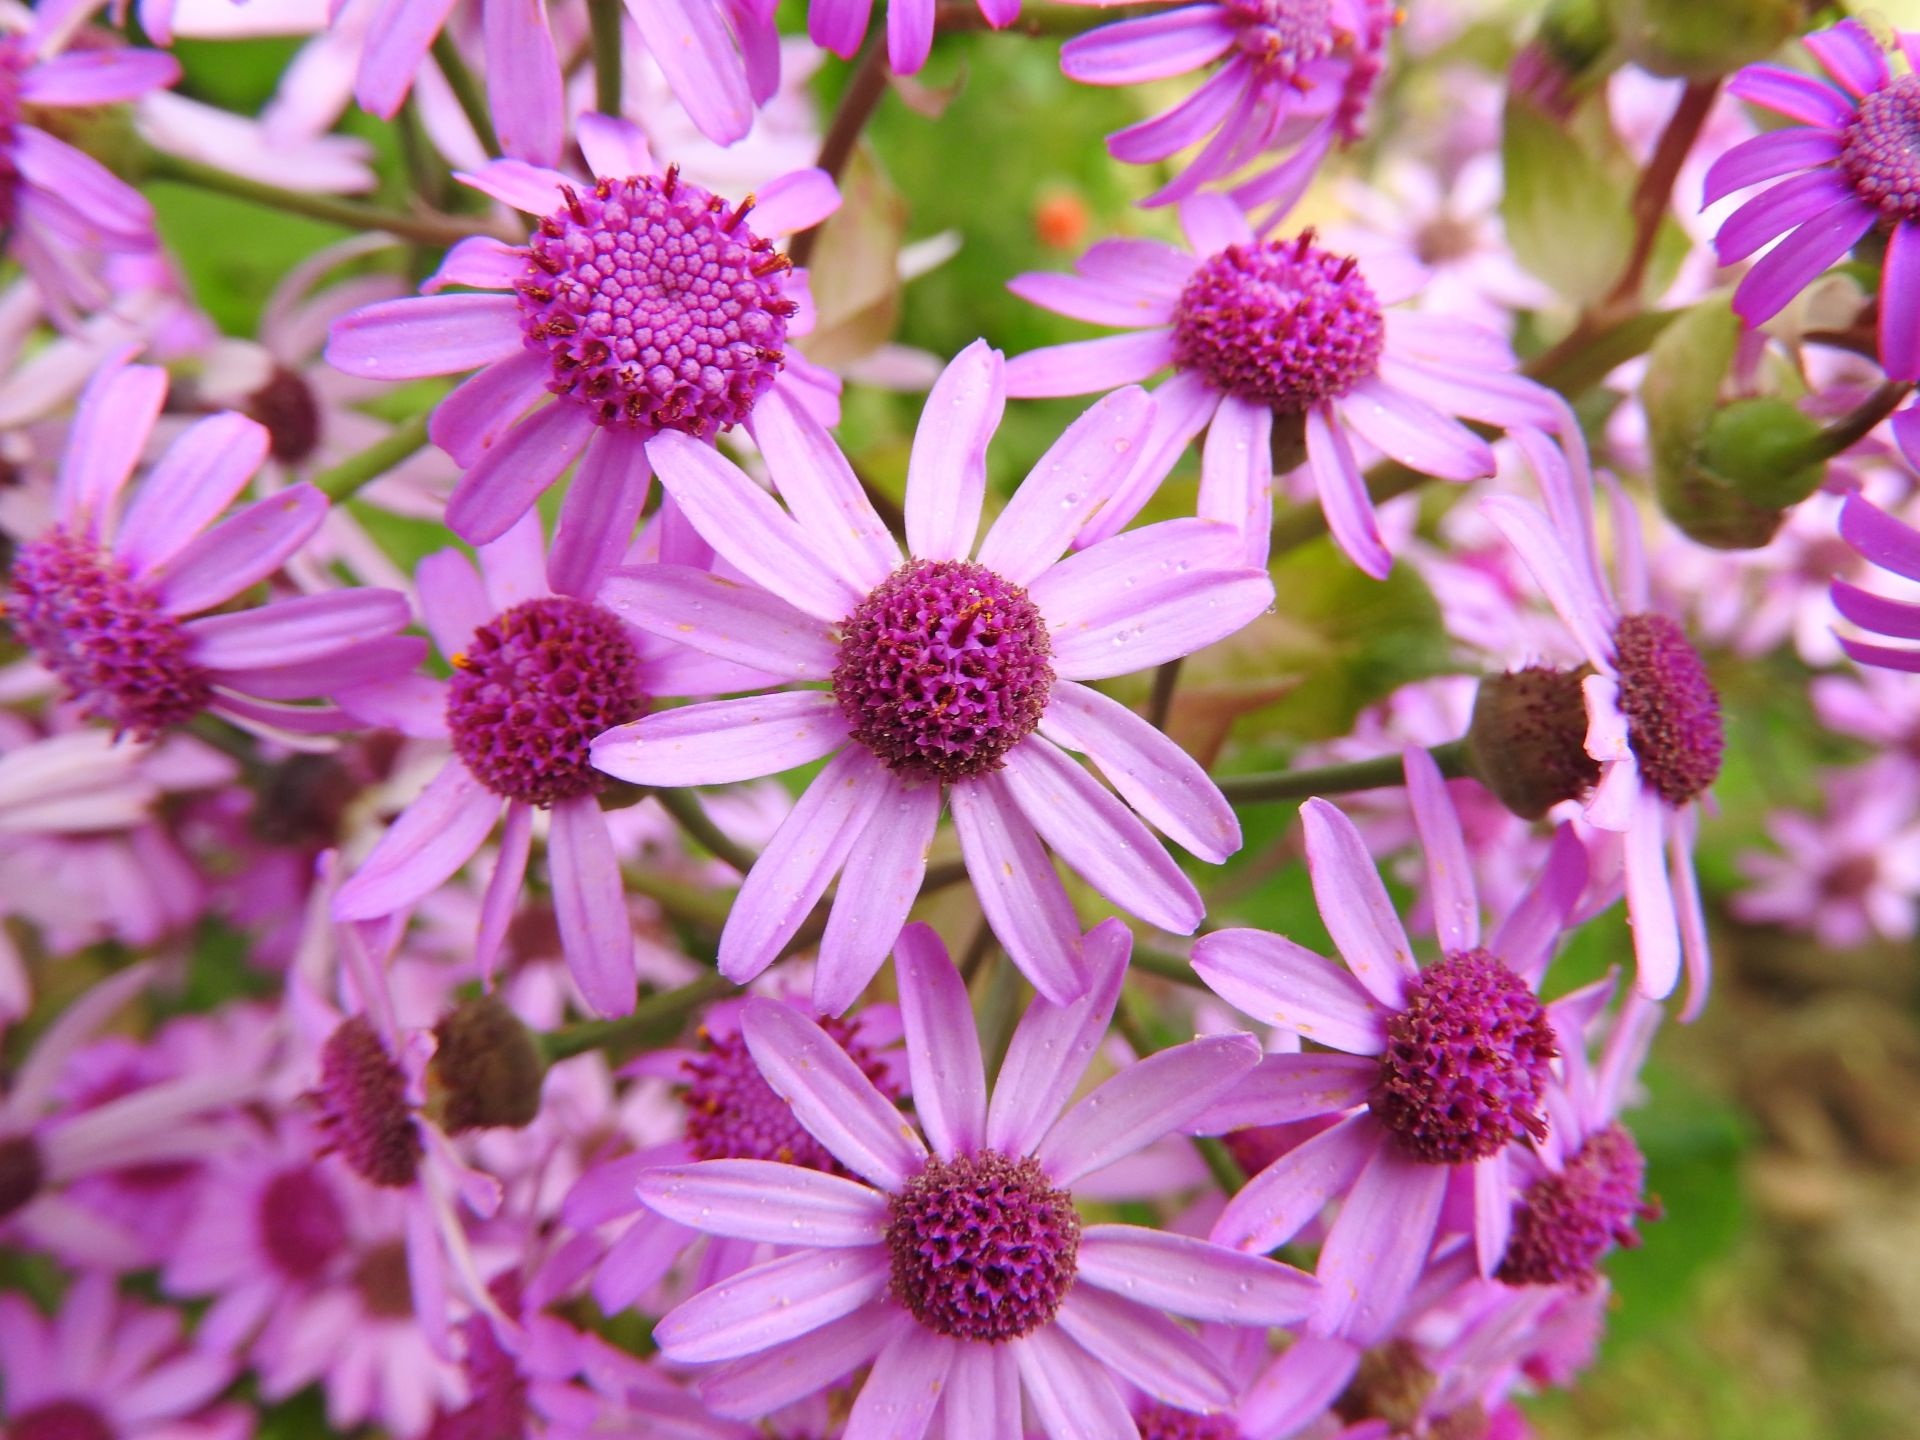
nature, blossom, plant, flower, petal, wild, food, herb, produce, botany, flora, wildflower, flowers, aster, macro photography, canary islands, flowering plant, daisy family, annual plant, land plant